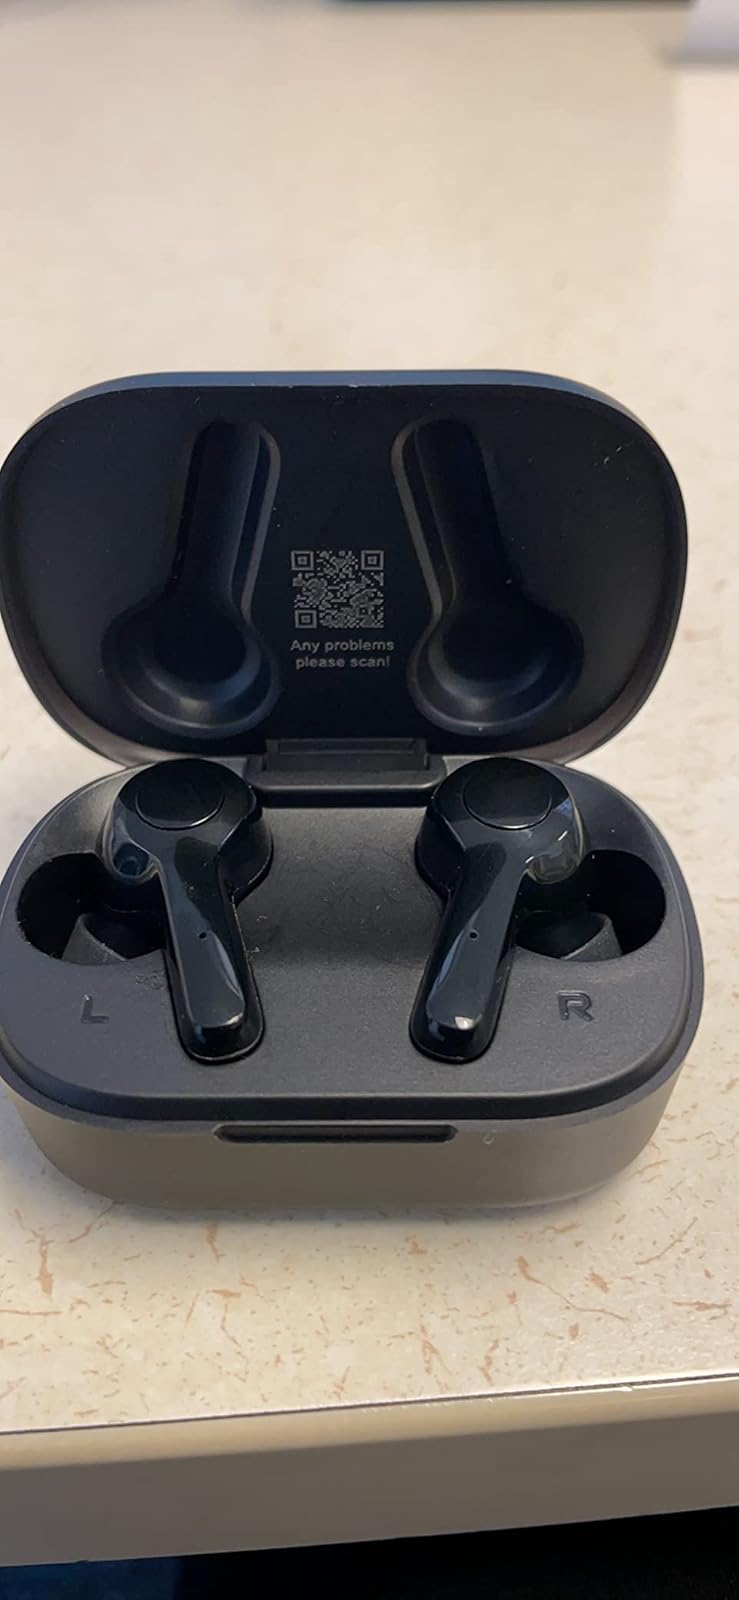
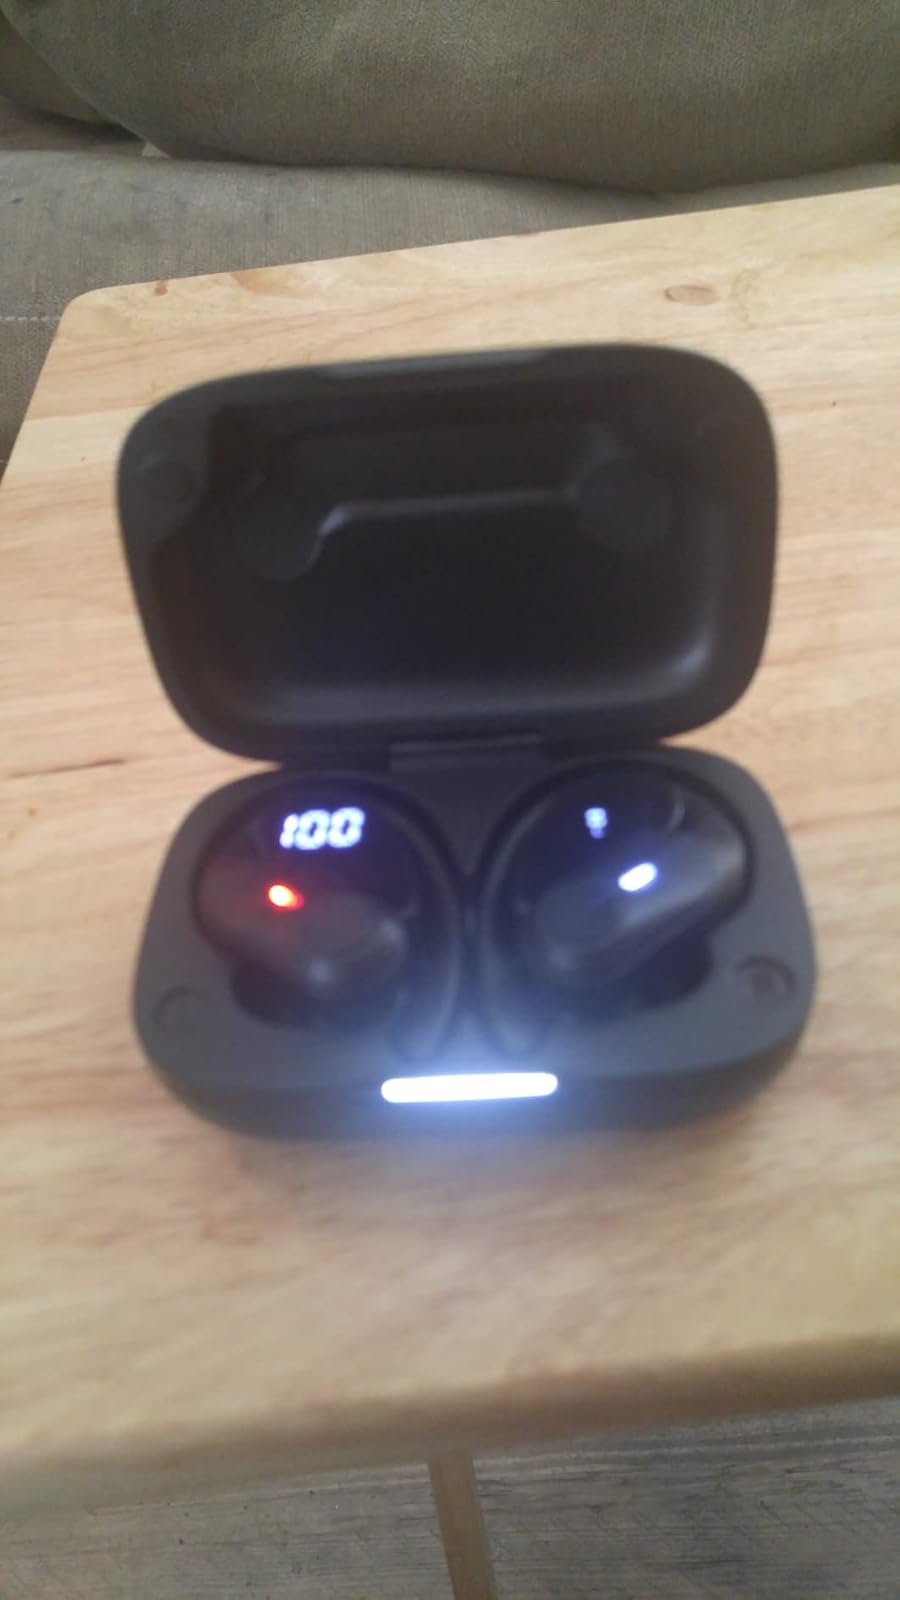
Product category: earbuds
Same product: no